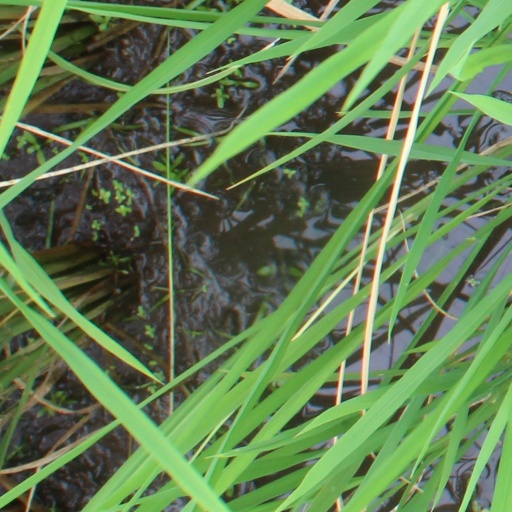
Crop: rice